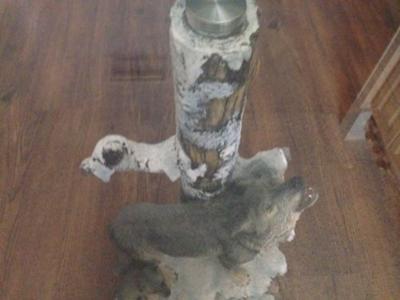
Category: table